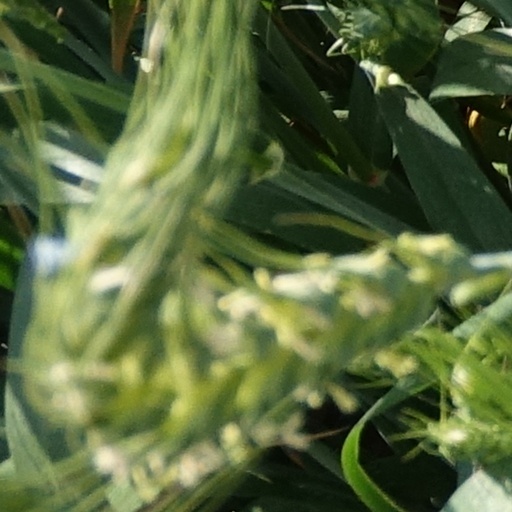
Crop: wheat